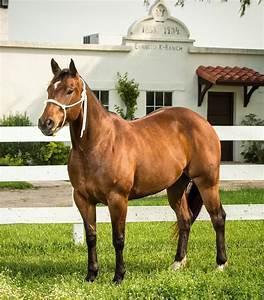
horse